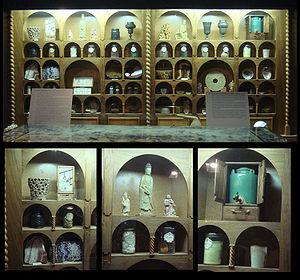
L’orientalisme prémoderne en France résulte de l’interaction de la France prémoderne avec l’Orient, particulièrement en ce qui concerne l’impact culturel, scientifique, artistique et intellectuel de ces interactions, allant des études orientales dans le domaine universitaire à l’orientalisme à la mode dans les arts décoratifs.